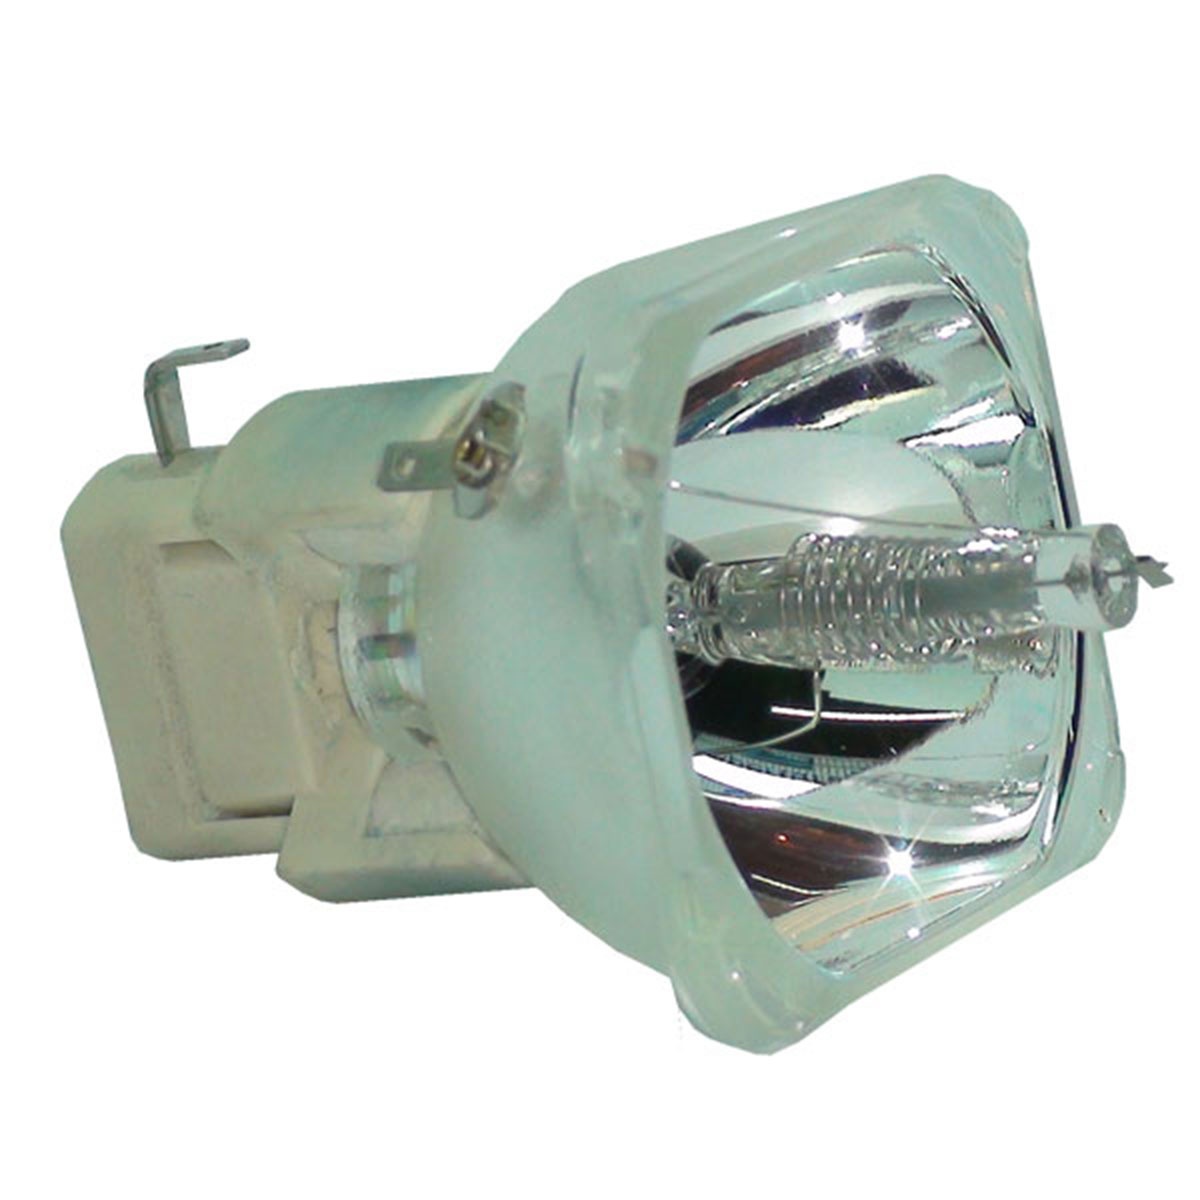
Optoma BL-FP180B Osram Projector Bare Lamp
Warranty: 1 Year Optoma BL-FP180B Osram Replacement Lamp Compatible with these Projector Part Numbers: BL-FP180B, BL FP180B, BL-FP180B, BLFP180B, SP.82Y01GC01, SP82Y01GC01 Model Numbers: DSV0515, DSV0515, EP7150, EP7150, EzPro 7150, EP 7150, X20P, X20P
Brand: Bulbstock
Category: Electronics > Video > Video Accessories > Projector Accessories > Projector Replacement Lamps